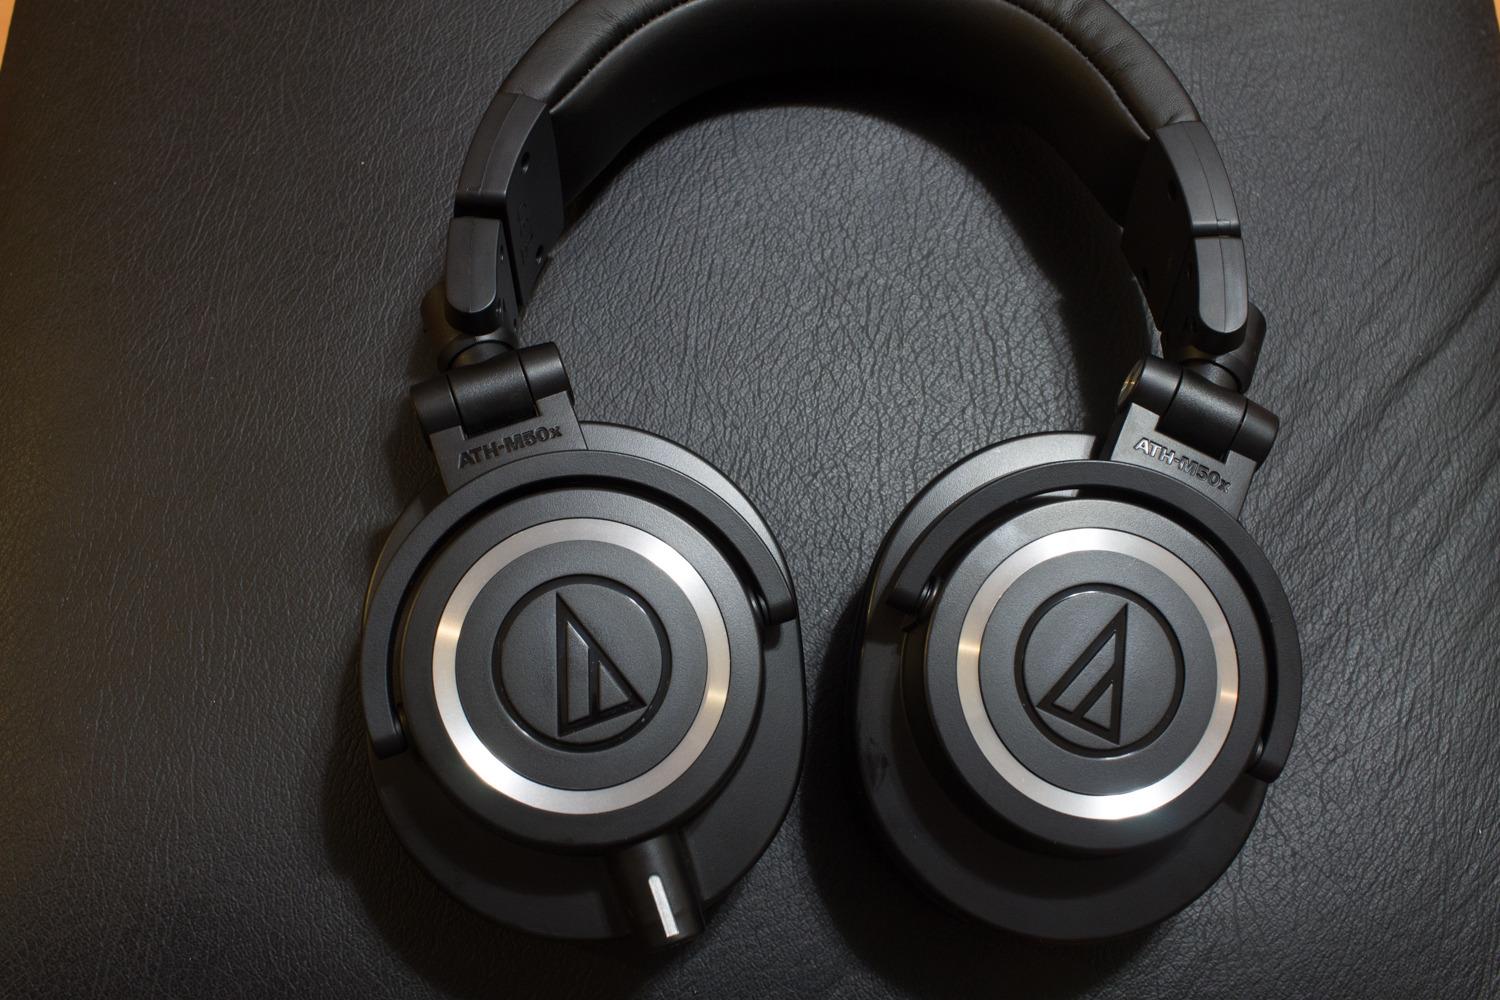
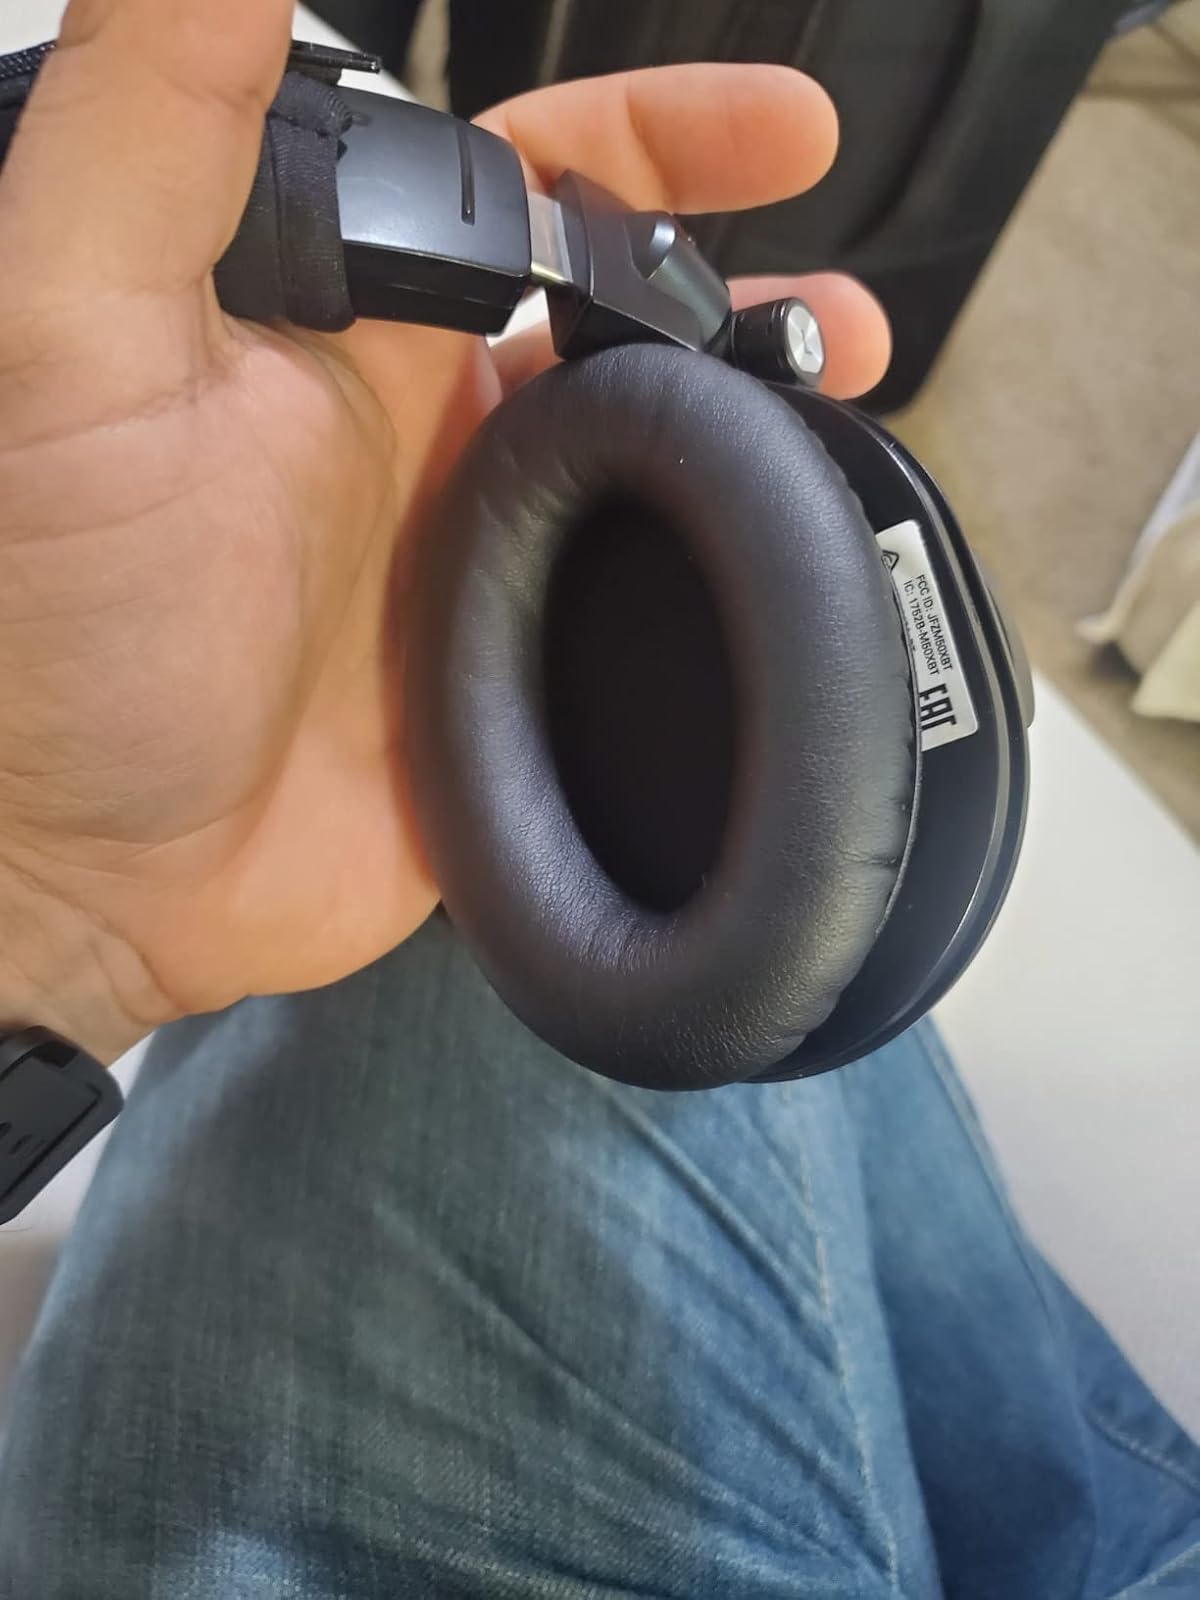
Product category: headphones
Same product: no